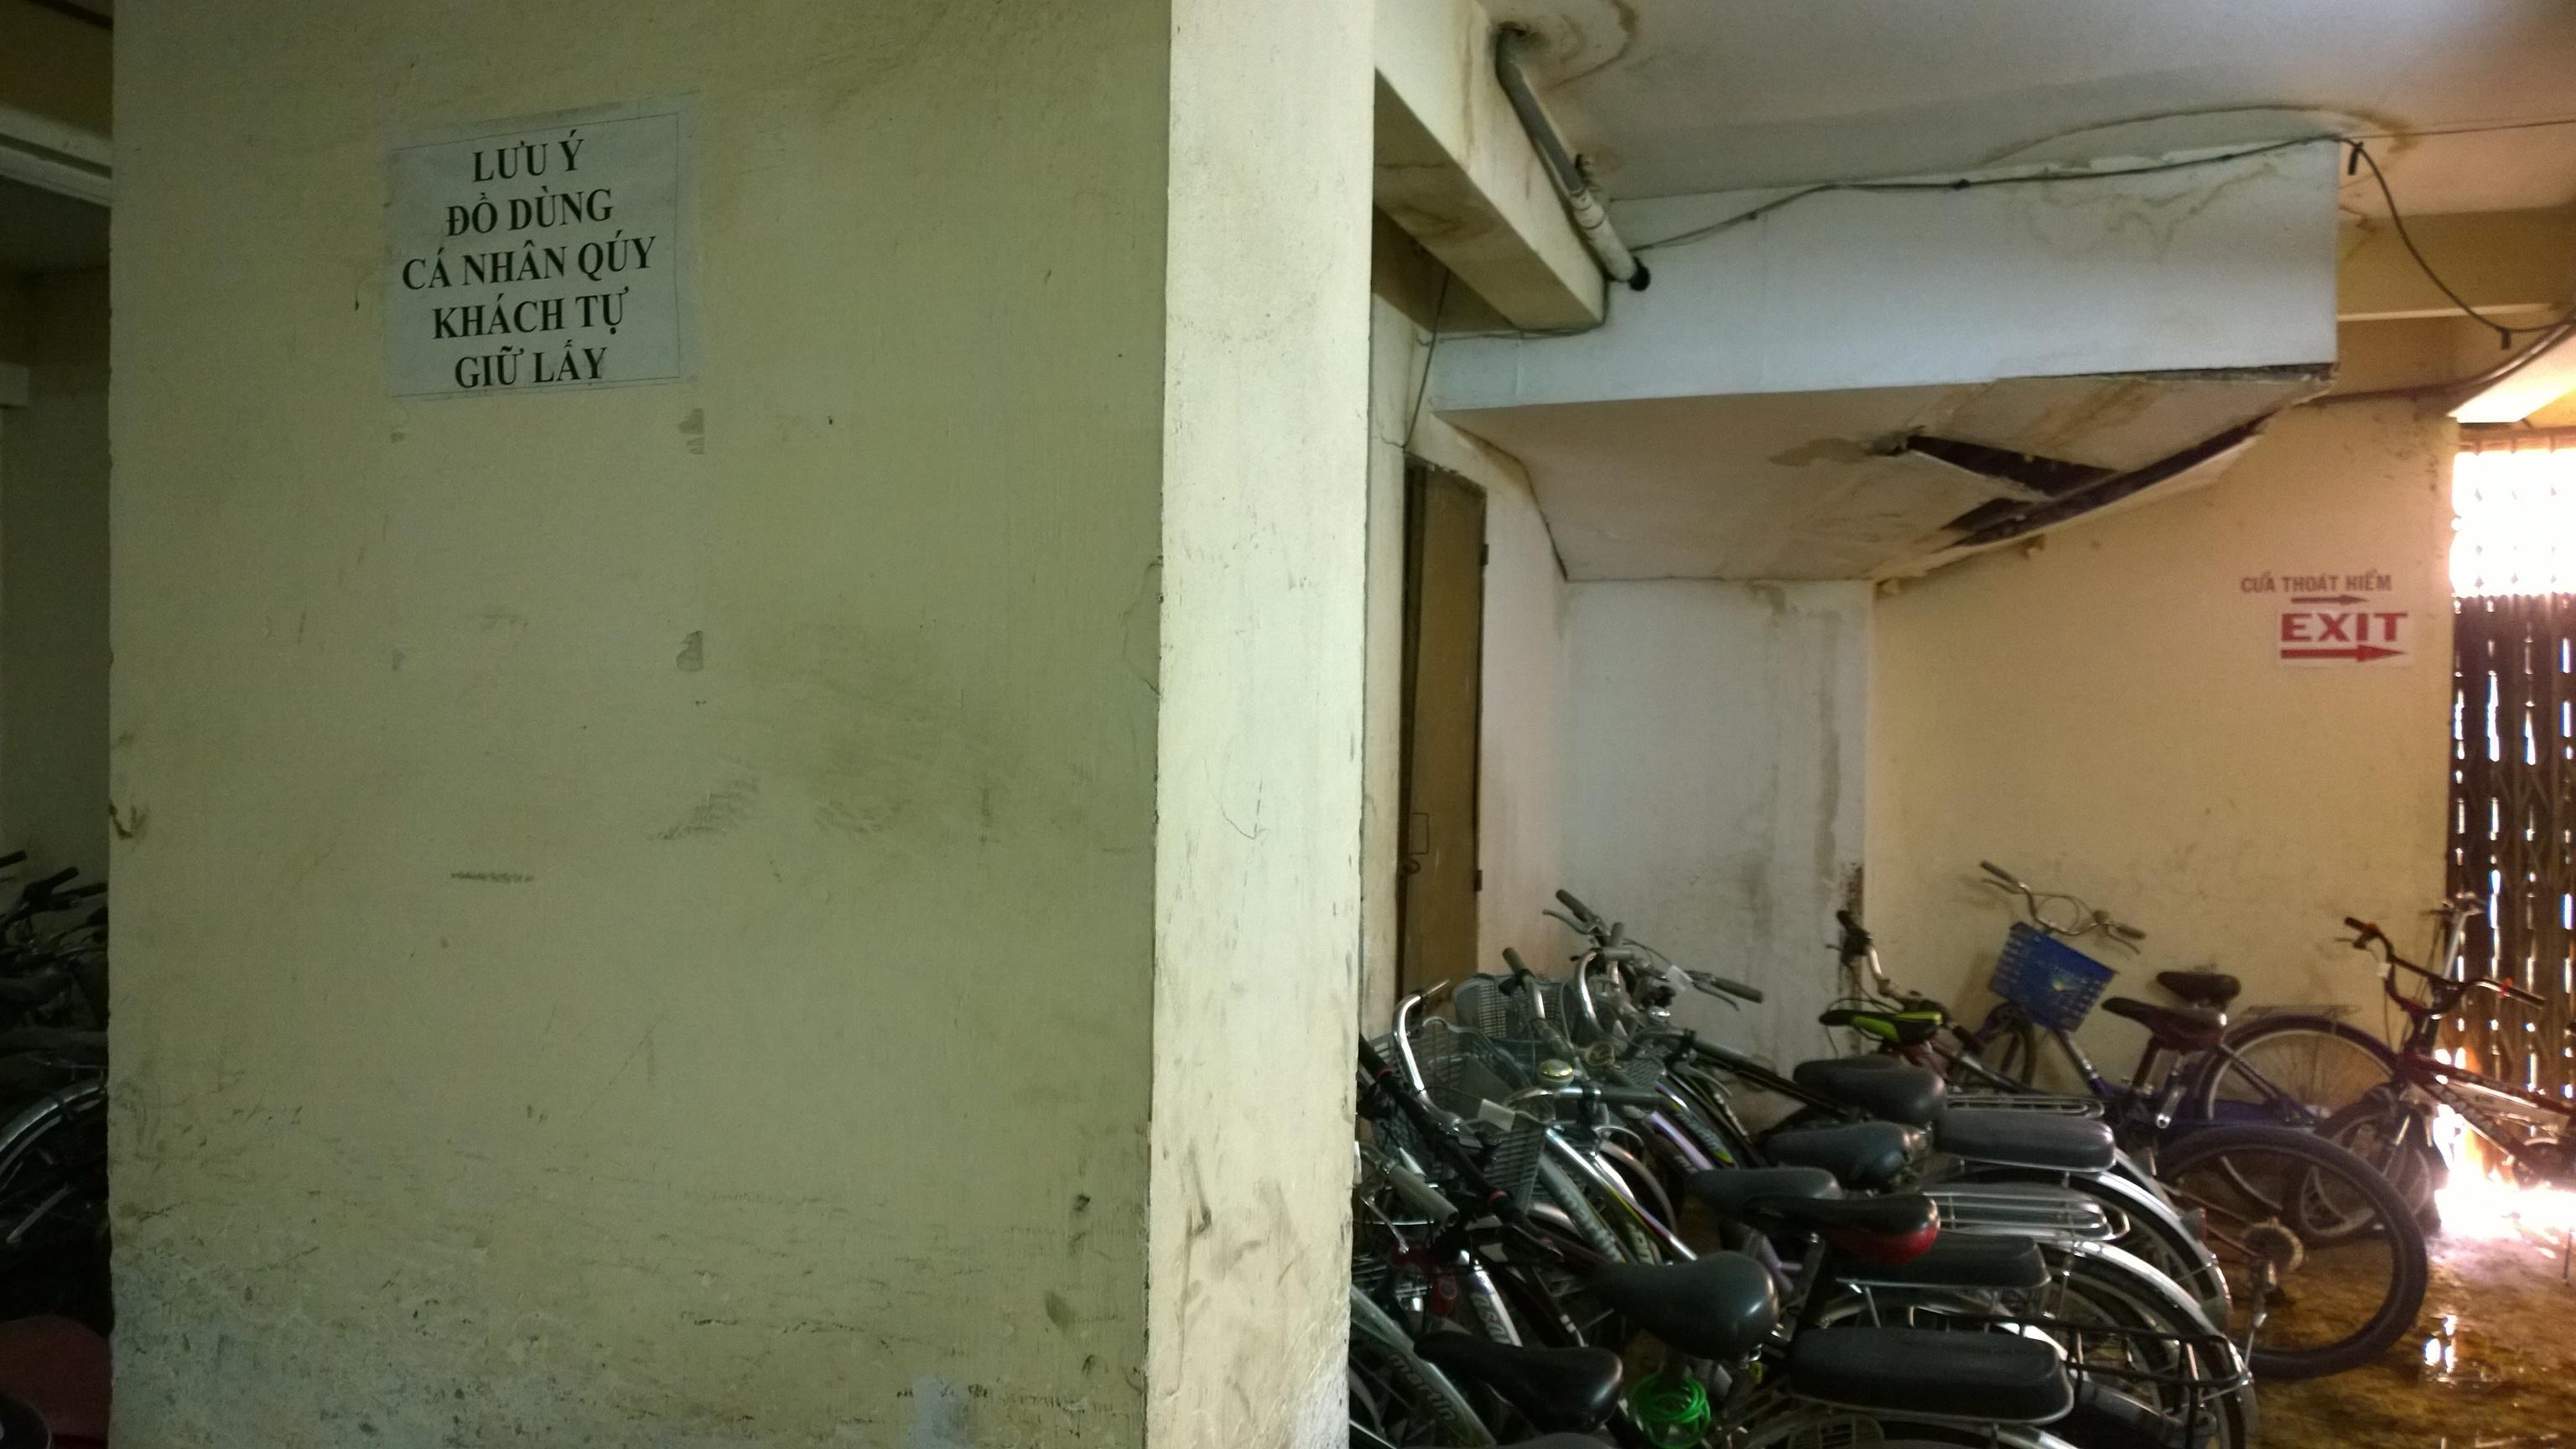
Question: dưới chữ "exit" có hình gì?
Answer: dưới chữ "exit" có hình mũi tên